Dean Devlin

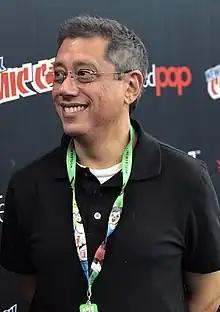
Devlin at the 2017 New York Comic Con

Devlin appeared as an actor on numerous television shows throughout the 1980s. He also appeared in films including "My Bodyguard", "The Wild Life", "Real Genius" and "Martians Go Home". Due to his youthful appearance, Devlin often played teenage characters despite being in his 20s.